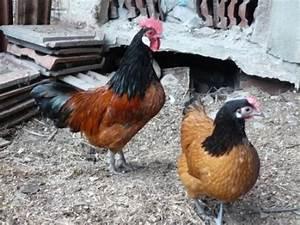
chicken